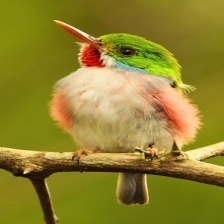
Species: CUBAN TODY
Scientific name: TODUS MULTICOLOR